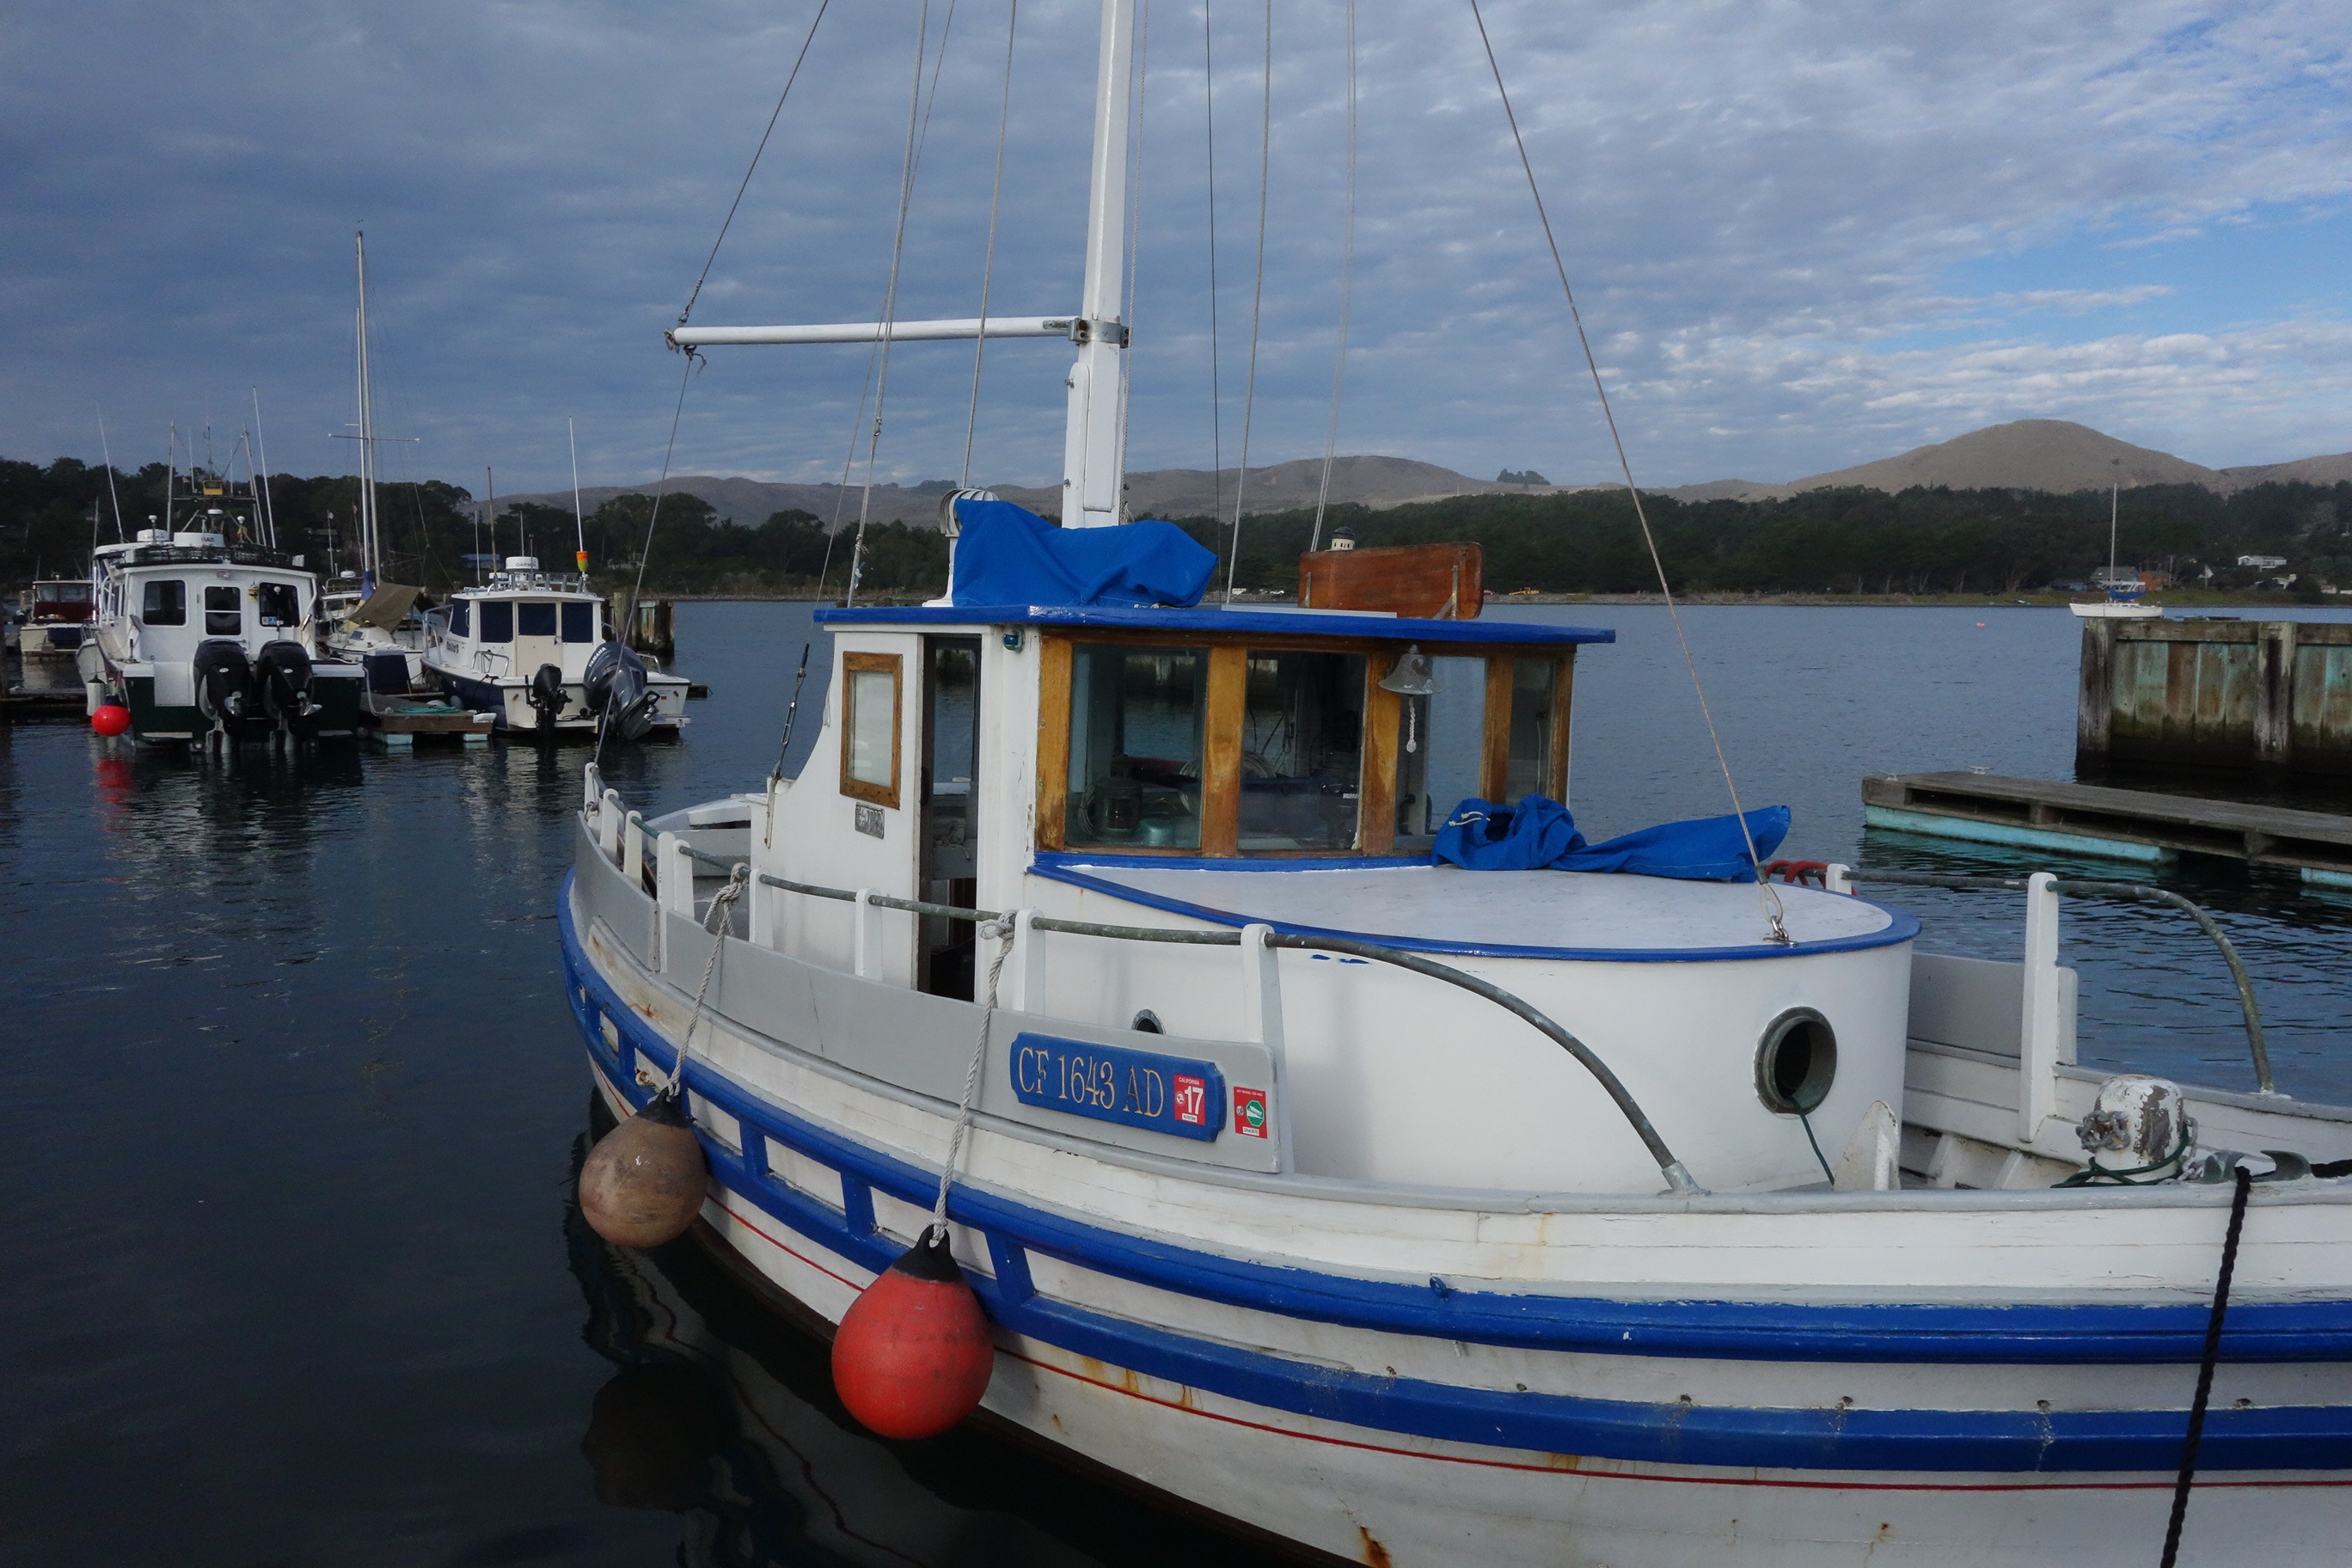
monterey, clipper, vehicle, water transportation, boat, fishing vessel, marina, speedboat, watercraft, harbor, picnic boat, motor ship, boating, ship, fishing trawler, skiff, launch, pilot boat, yacht, port, ferry, channel, naval architecture, whaler